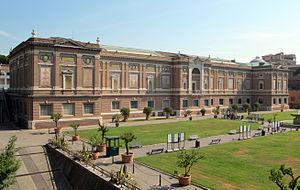
Cette liste des musées d'art les plus visités au monde mentionne les musées exposant des œuvres d'art. Des musées comme le musée d'histoire naturelle de Londres sont exclus. Cette liste de 100 musées est basée sur un article publié en avril 2015 dans The Art Newspaper et traitant l'année 2014. Cette liste n'est pas complète et n'inclut pas tous les grands musées d'art. Ceux qui manquent sont donc intégrés dans le tableau mais non classés.
La Pinacothèque vaticane est un département des musées du Vatican à Rome. Dans son actuel bâtiment, elle a été ouverte au public le 27 octobre 1932, sous le pontificat du pape Pie XI.